Pierre Everaert

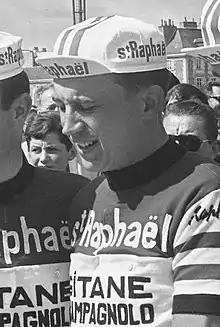
Pierre Everaert in 1964

Pierre Everaert (21 December 1933 – 26 May 1989) was a French professional racing cyclist between the years 1955 and 1966. He rode in eight editions of the Tour de France, with a highest general classification of 32nd and a best stage finish of second, both in the 1960 edition.